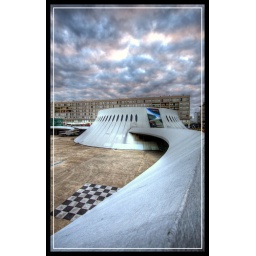
chessboard on the ground and in the sky